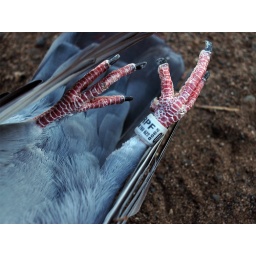
A dead pigeon I found on the side of the road in Penrith. It wasn't a regular flying rat.